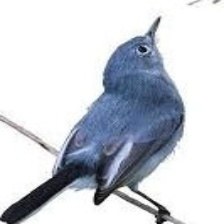
Species: BLUE GRAY GNATCATCHER
Scientific name: POLIOPTILA CAERULEA